Nakamurabashi Station

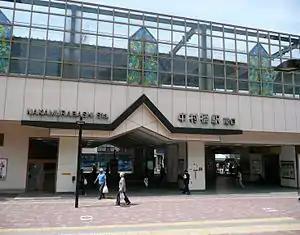
South entrance, July 2008

is a railway station on the Seibu Ikebukuro Line in Nerima, Tokyo, Japan, operated by the private railway operator Seibu Railway.